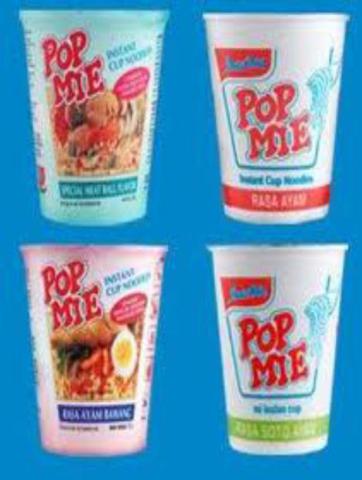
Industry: Food